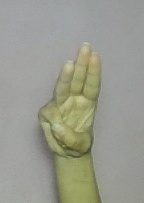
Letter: thaa